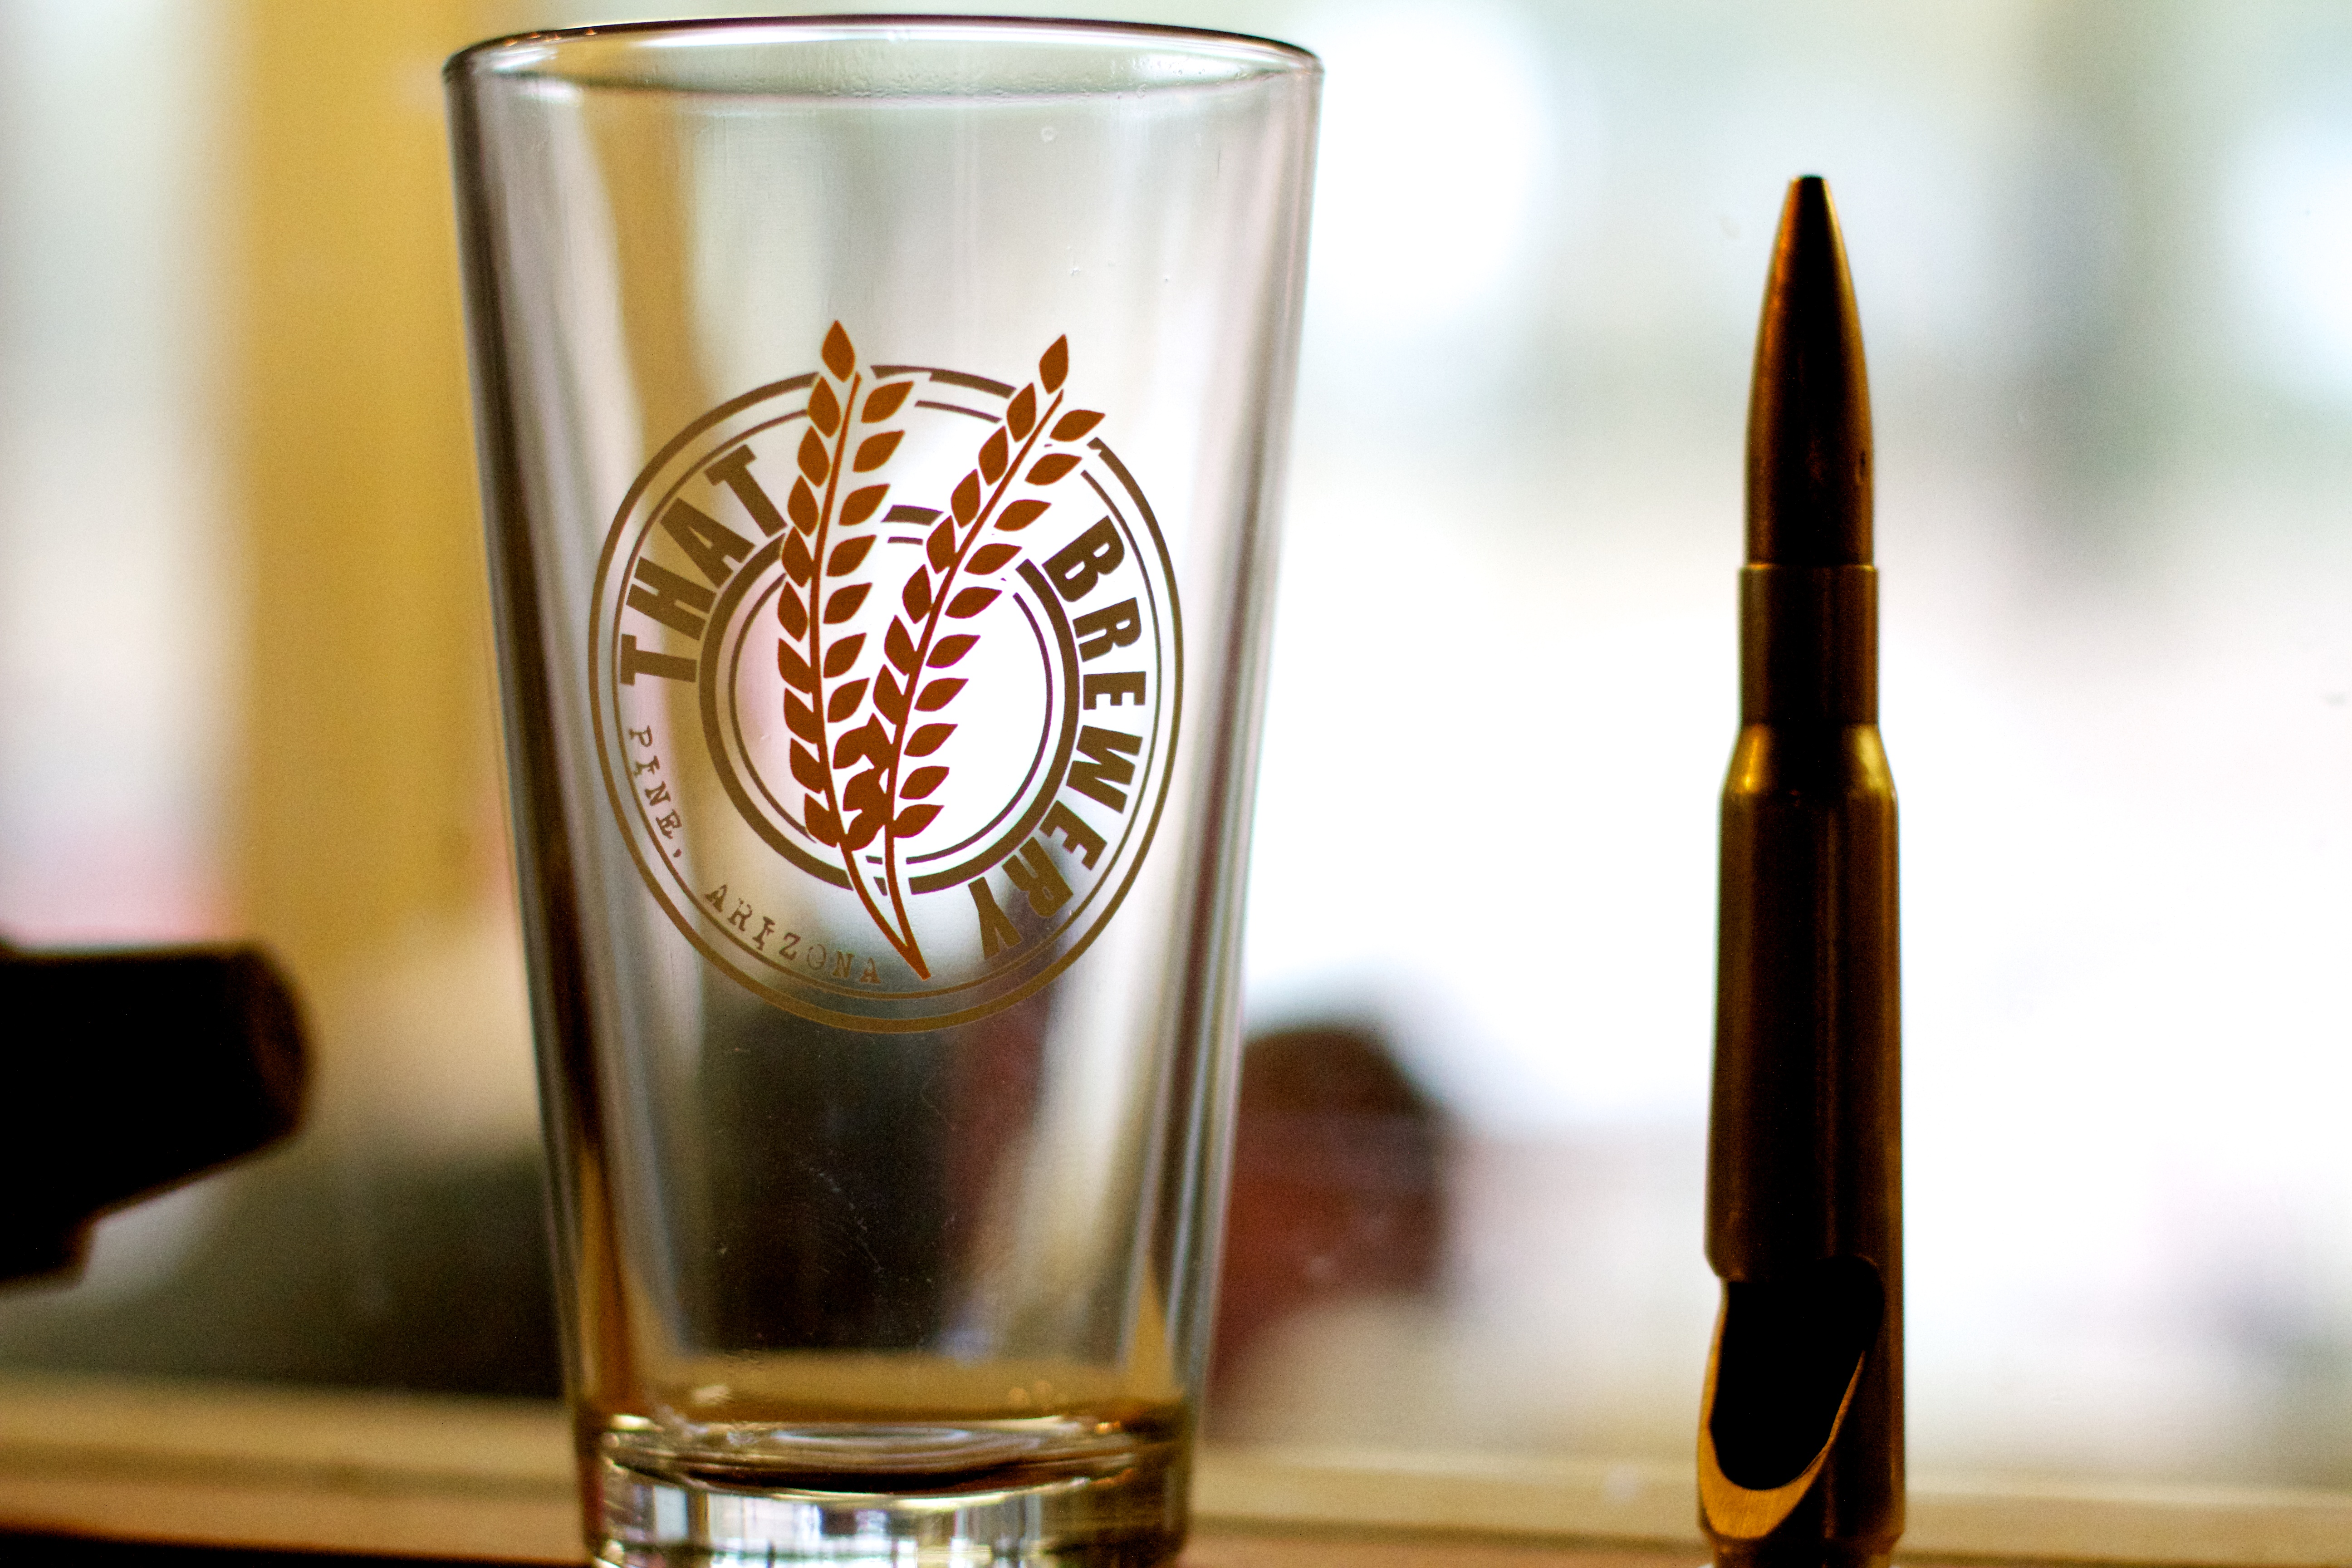
glass, drink, beer, thatbrewery, alcoholic beverage, beer glass, distilled beverage, pint us, pint glass, drinkware